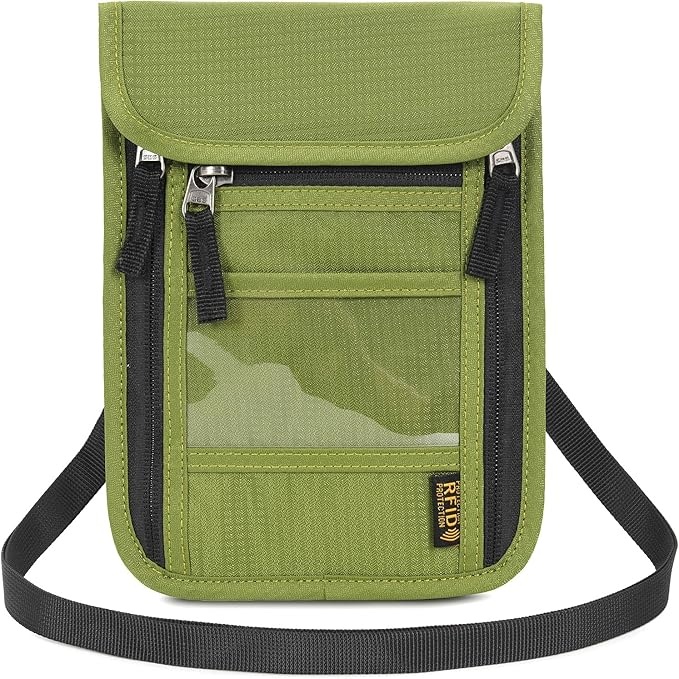
Neck Wallet Lightweight RFID Blocking Waterproof Travel Pouch for Women Men
About This RFID Blocking: This neck travel pouch with RFID Blocking material can perfectly protect your important personal data such as smart cards, credit cards, driver's license, debit cards and other RFID cards.Stay away from digital theft during business trips, travels and excursions to make the journey safer and more comfortable Multi-compartment design：It is a multi-functional passport bag with 6 compartments to sort items, so you can experience the convenience of being organized and at your fingertips while on the go..This passport case has 3 zippered pockets, 1 Self-adhesive pockets, 1 window pocket and 1 open pocket.It can store documents, cards, cash, bills,Passports, Boarding Passes, Digital Charging Cable, Headphones, Cell phone etc Sturdy material,tear-resistant: Our neck travel bag is made of waterproof and abrasion-resistant lightweight material, which helps to keep it clean during use while ensuring durability.The zipper part of the reinforced stitching treatment, more sturdy and durable, the back with high-quality breathable material, close to the body is not very hot Size: The size of this hands-free travel bag is 6.3 Inch * 8.4 Inch，It is large capacity and can perfectly hide important personal items during the trip.Our neck travel pouch weighs 3.53 oz and it is lightweight so it can easily be hung around your neck without feeling weighted down. This is a practical and stylishly designed travel bag for Women & Men After-sales service: We use high quality materials to ensure the durability of our products and value each and every customer. If you have any questions or concerns about our products, please do not hesitate to contact us Overview Care instructions : Wet Wipe Clean Origin : Imported
Brand: 베이비 6
Category: Apparel & Accessories > Handbags, Wallets & Cases > Wallets & Money Clips > Travel Wallets